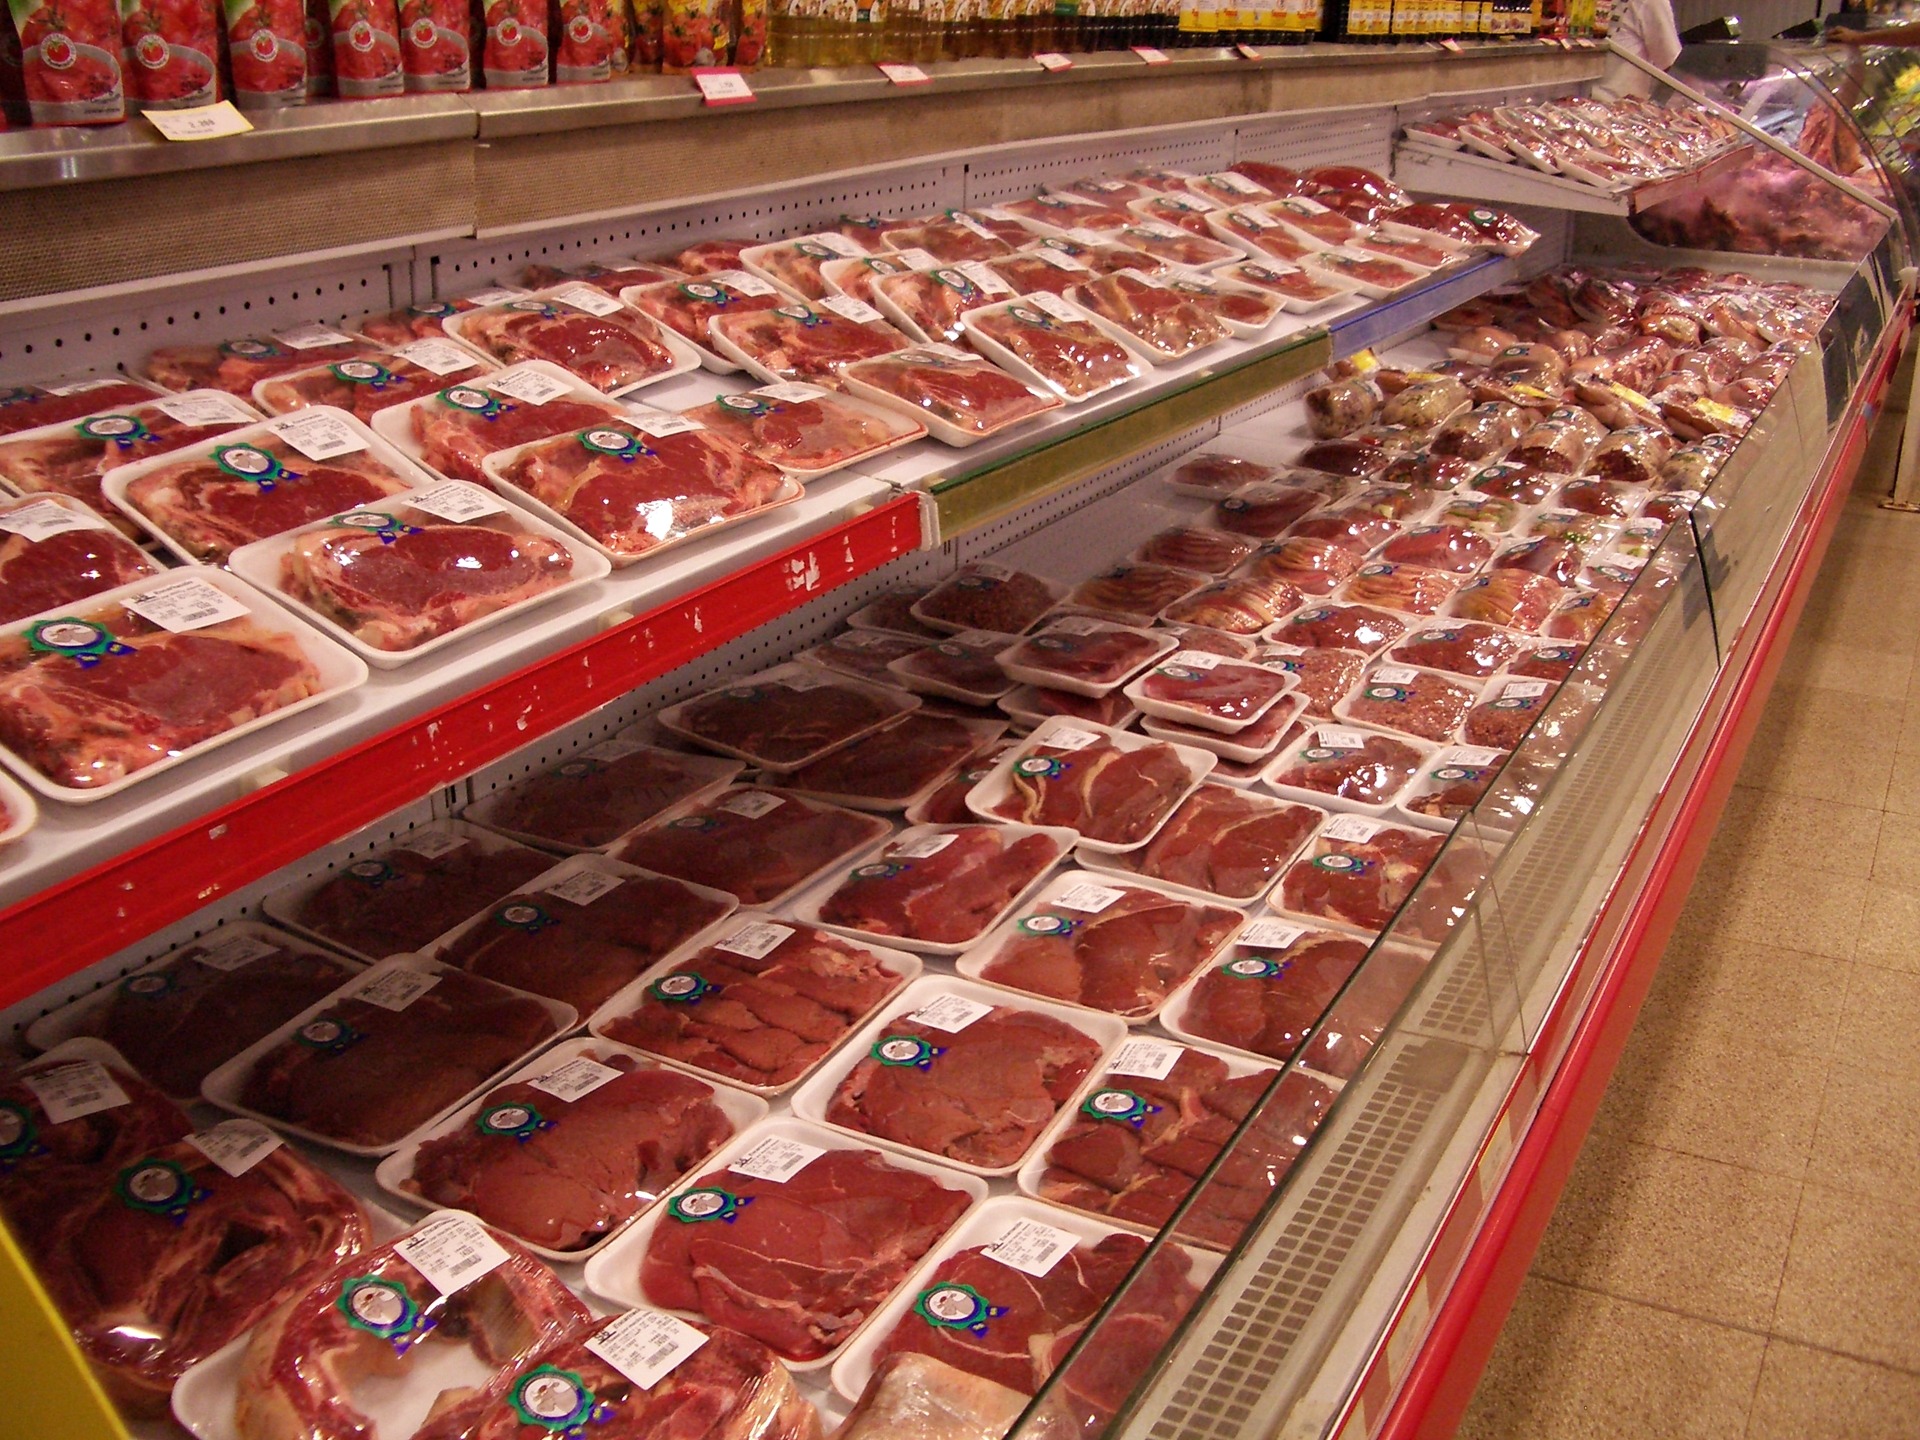
dish, meal, food, market, shopping, breakfast, meat, cuisine, buffet, supermarket, retail, charcuterie, butcher, goods